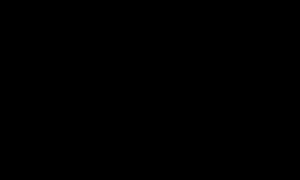
Les réseaux de Kahn sont un modèle de calcul distribué dans lequel un groupe de processus déterministes communiquent entre eux à travers des files non bornées. Le réseau ainsi constitué a un comportement déterministe indépendant des différents temps de calcul ou de la latence des échanges de message. Bien que le modèle ait été initialement développé pour modéliser les systèmes distribués, il s’est révélé adéquat pour modéliser des systèmes de traitement du signal. En conséquence, les réseaux de Kahn sont utilisés pour modéliser les systèmes embarqués et les systèmes distribués. Les réseaux sont nommés d’après Gilles Kahn qui les a décrits en 1974 dans un article intitulé The semantics of a simple language for parallel programming.